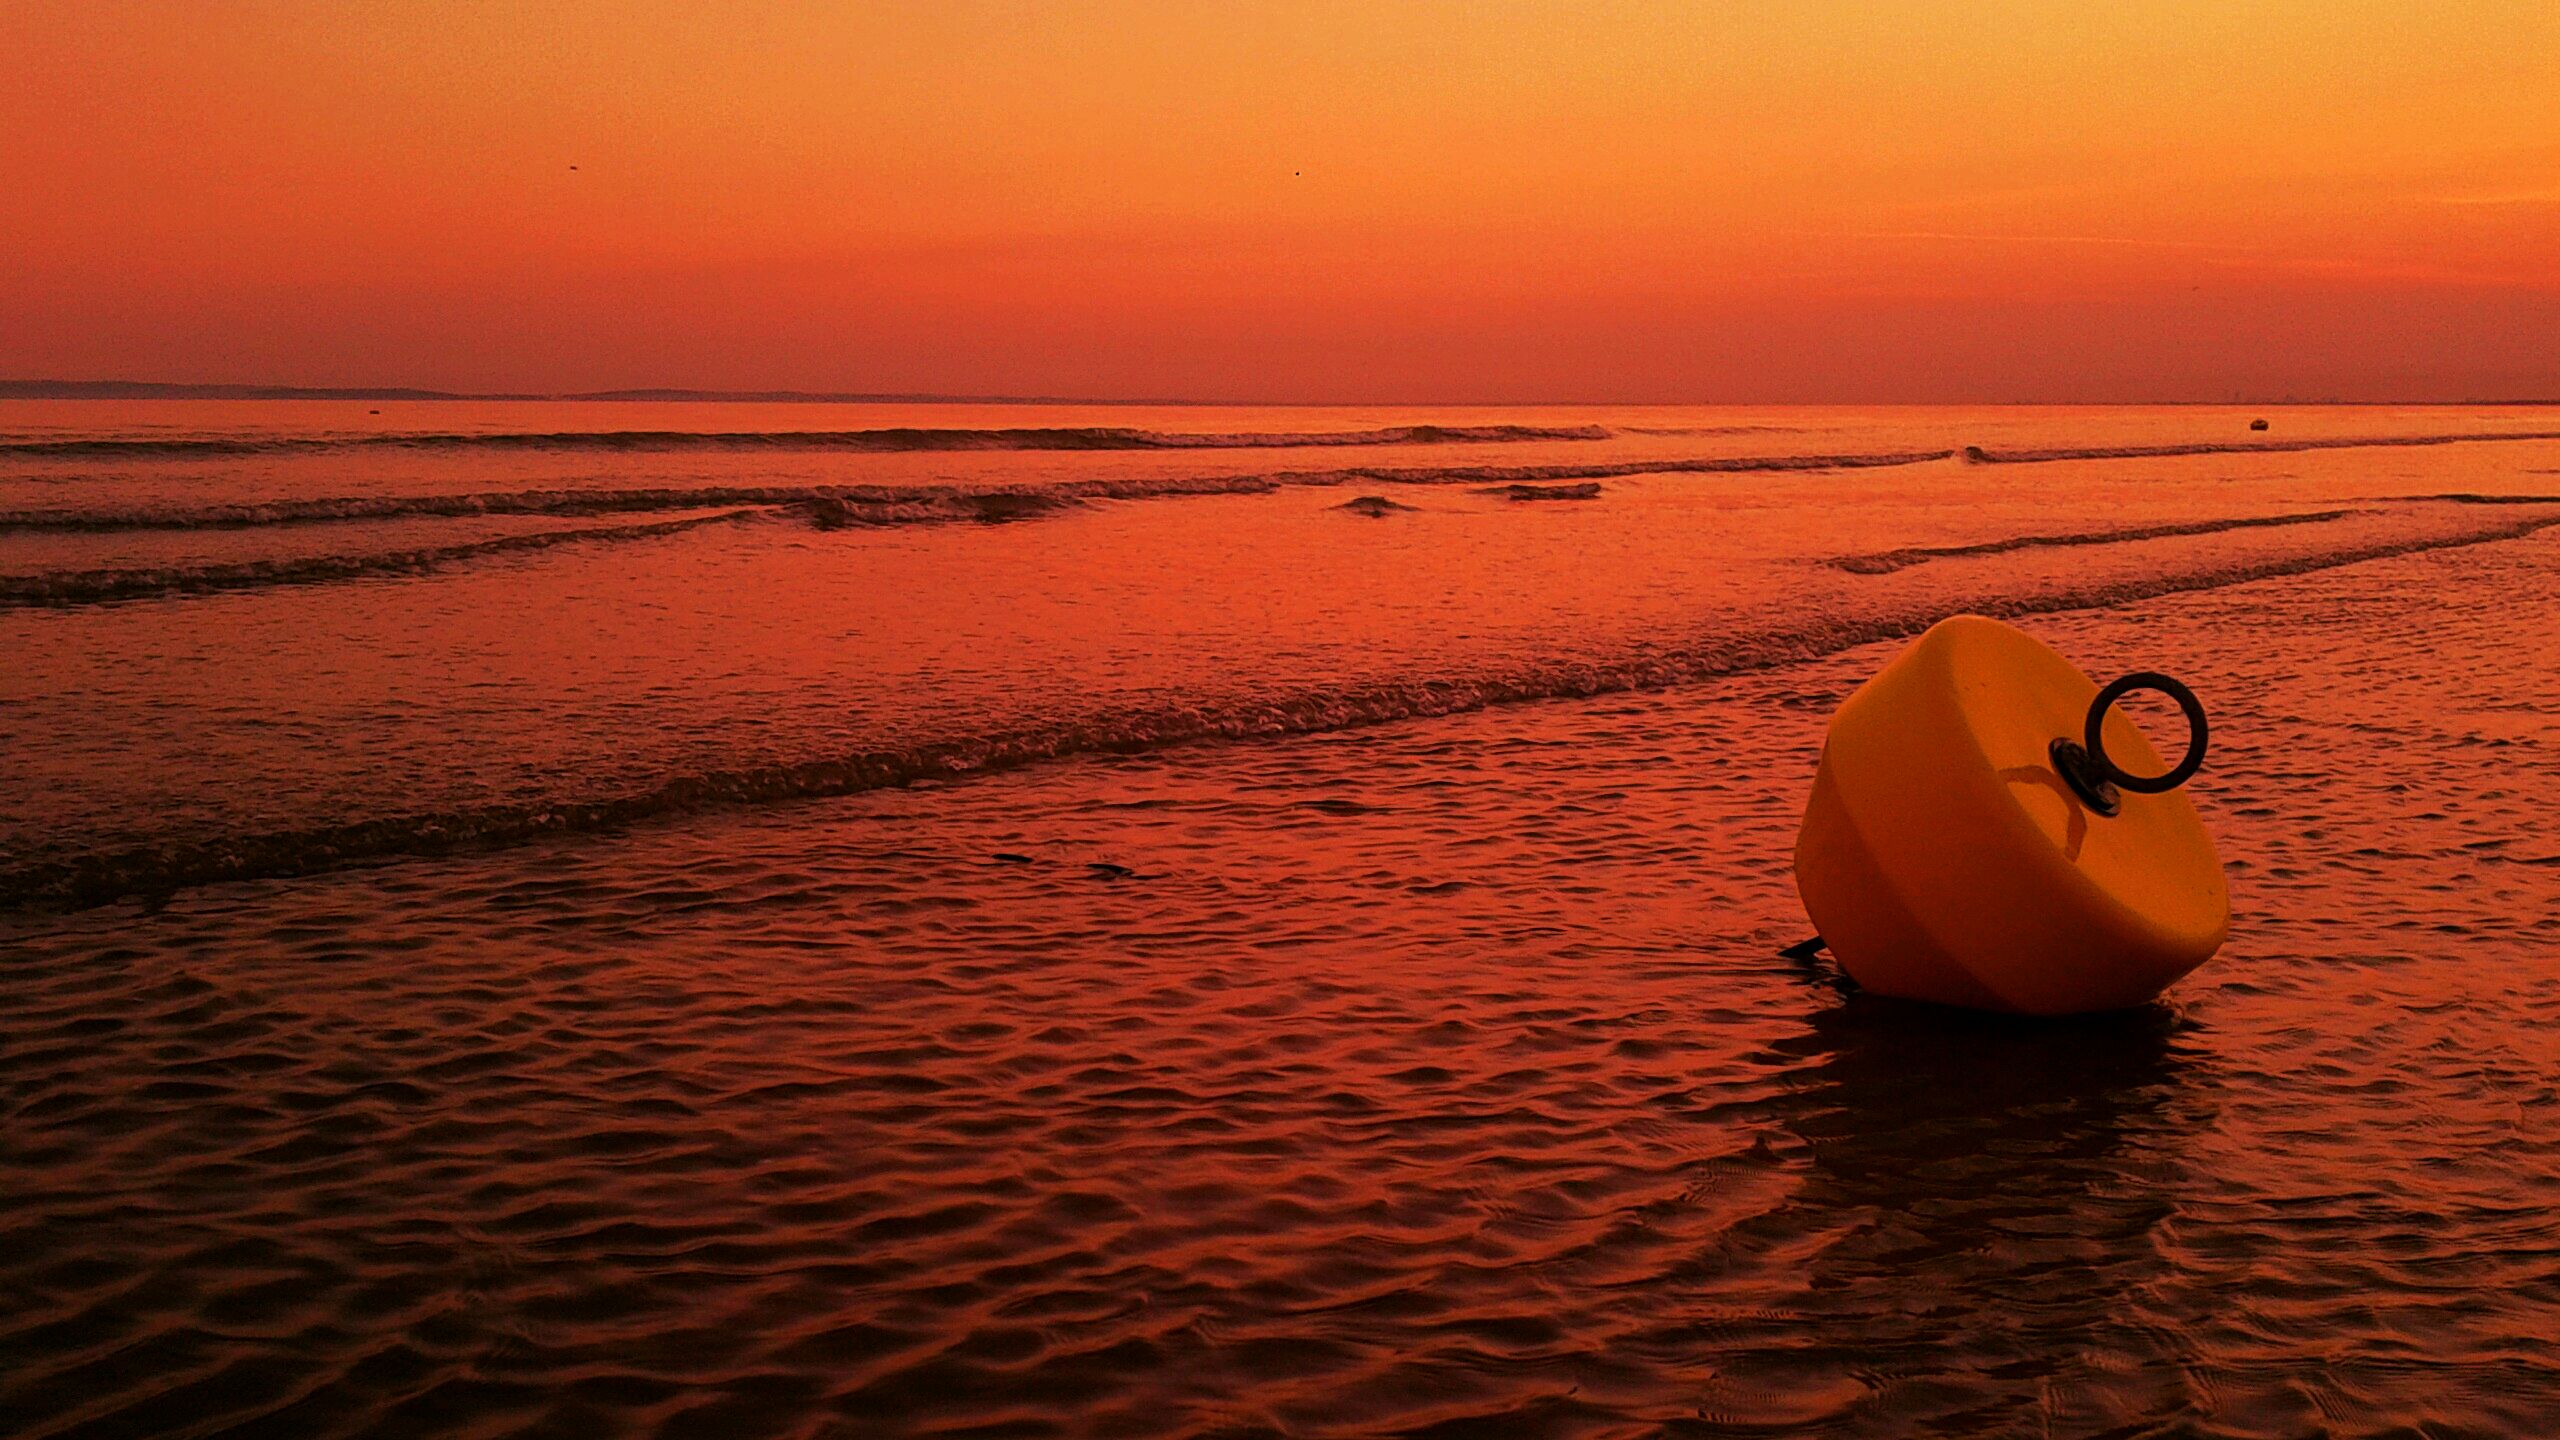
beach, sea, coast, sand, ocean, horizon, sun, sunrise, sunset, sunlight, morning, shore, wave, dawn, dusk, clear, evening, orange, reflection, red, waves, buoy, colours, day, mygearandme, mygearandmepremium, sussex, 100v10f, bracklesham, brackleshambeach